Alta Loma, Rancho Cucamonga, California

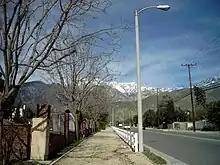
Snow-capped San Gabriel Mountains above Alta Loma as seen from Sapphire Street and Thoroughbred Street.

Alta Loma (Spanish for "Tall Hill") is one of three unincorporated areas that became part of the city of Rancho Cucamonga, California, United States in 1977. The community is located at in the foothills of the south face of the San Gabriel Mountain range, near Cucamonga Peak and Mount San Antonio (Mount Baldy). Its ZIP codes are 91701 and 91737. Elevation ranges from to . The name comes from the Spanish words for "high hill." Alta Loma had previously been known as "Iamosa".